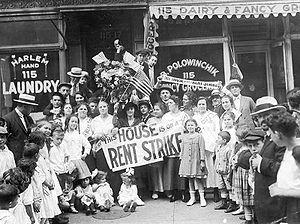
La grève des loyers est un mode de protestation couramment utilisé contre des propriétaires ou des grands landlords dans le contexte britannique. Dans une grève des loyers, un groupe de locataires se réunit et refuse de payer son loyer en masse jusqu'à ce qu'une liste de revendications soit satisfaite par le propriétaire. Ce moyen de lutte peut s'avérer efficace dans un rapport de force contre un propriétaire mais comporte un risque d'expulsion pour les locataires.